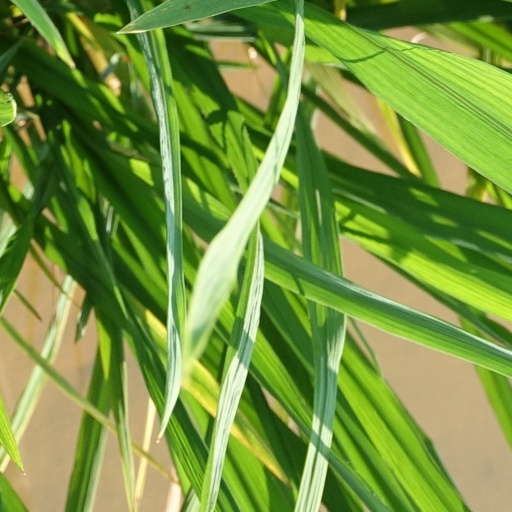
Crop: rice